Xionites

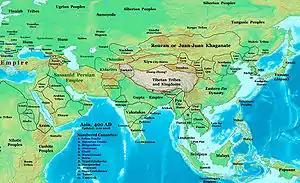
Asia in 400 AD, showing the Xionites ("Chionites") and their neighbors.

Xionites, Chionites, or Chionitae (Middle Persian: "Xiyōn" or "Hiyōn"; Avestan: "X́iiaona-"; Sogdian "xwn"; Pahlavi "Xyōn") were a nomadic people in the Central Asian regions of Transoxiana and Bactria.